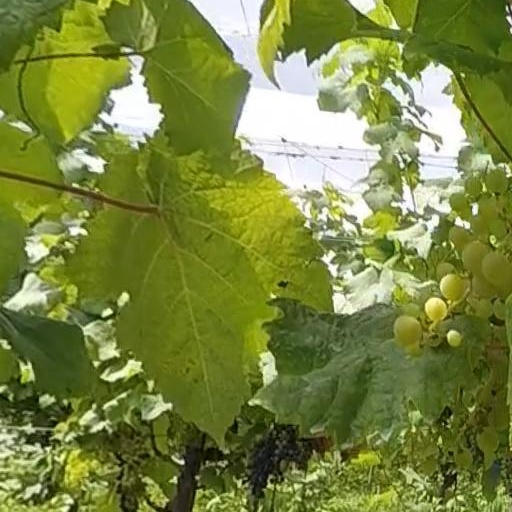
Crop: grape